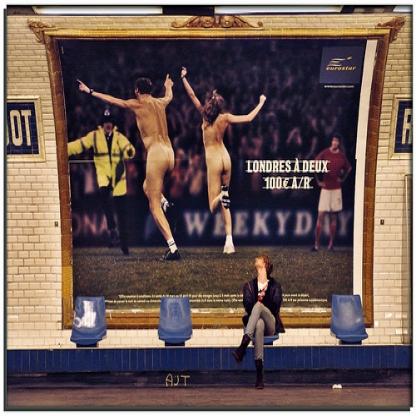
Scene: Indoor